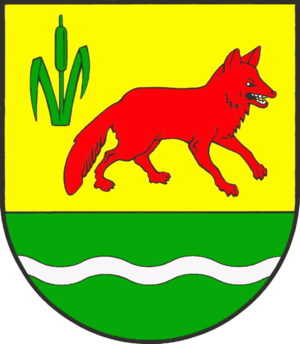
Tetenhusen est une municipalité allemande située dans le land du Schleswig-Holstein et dans l'arrondissement de Schleswig-Flensbourg. En 2015, sa population est de 949 habitants.